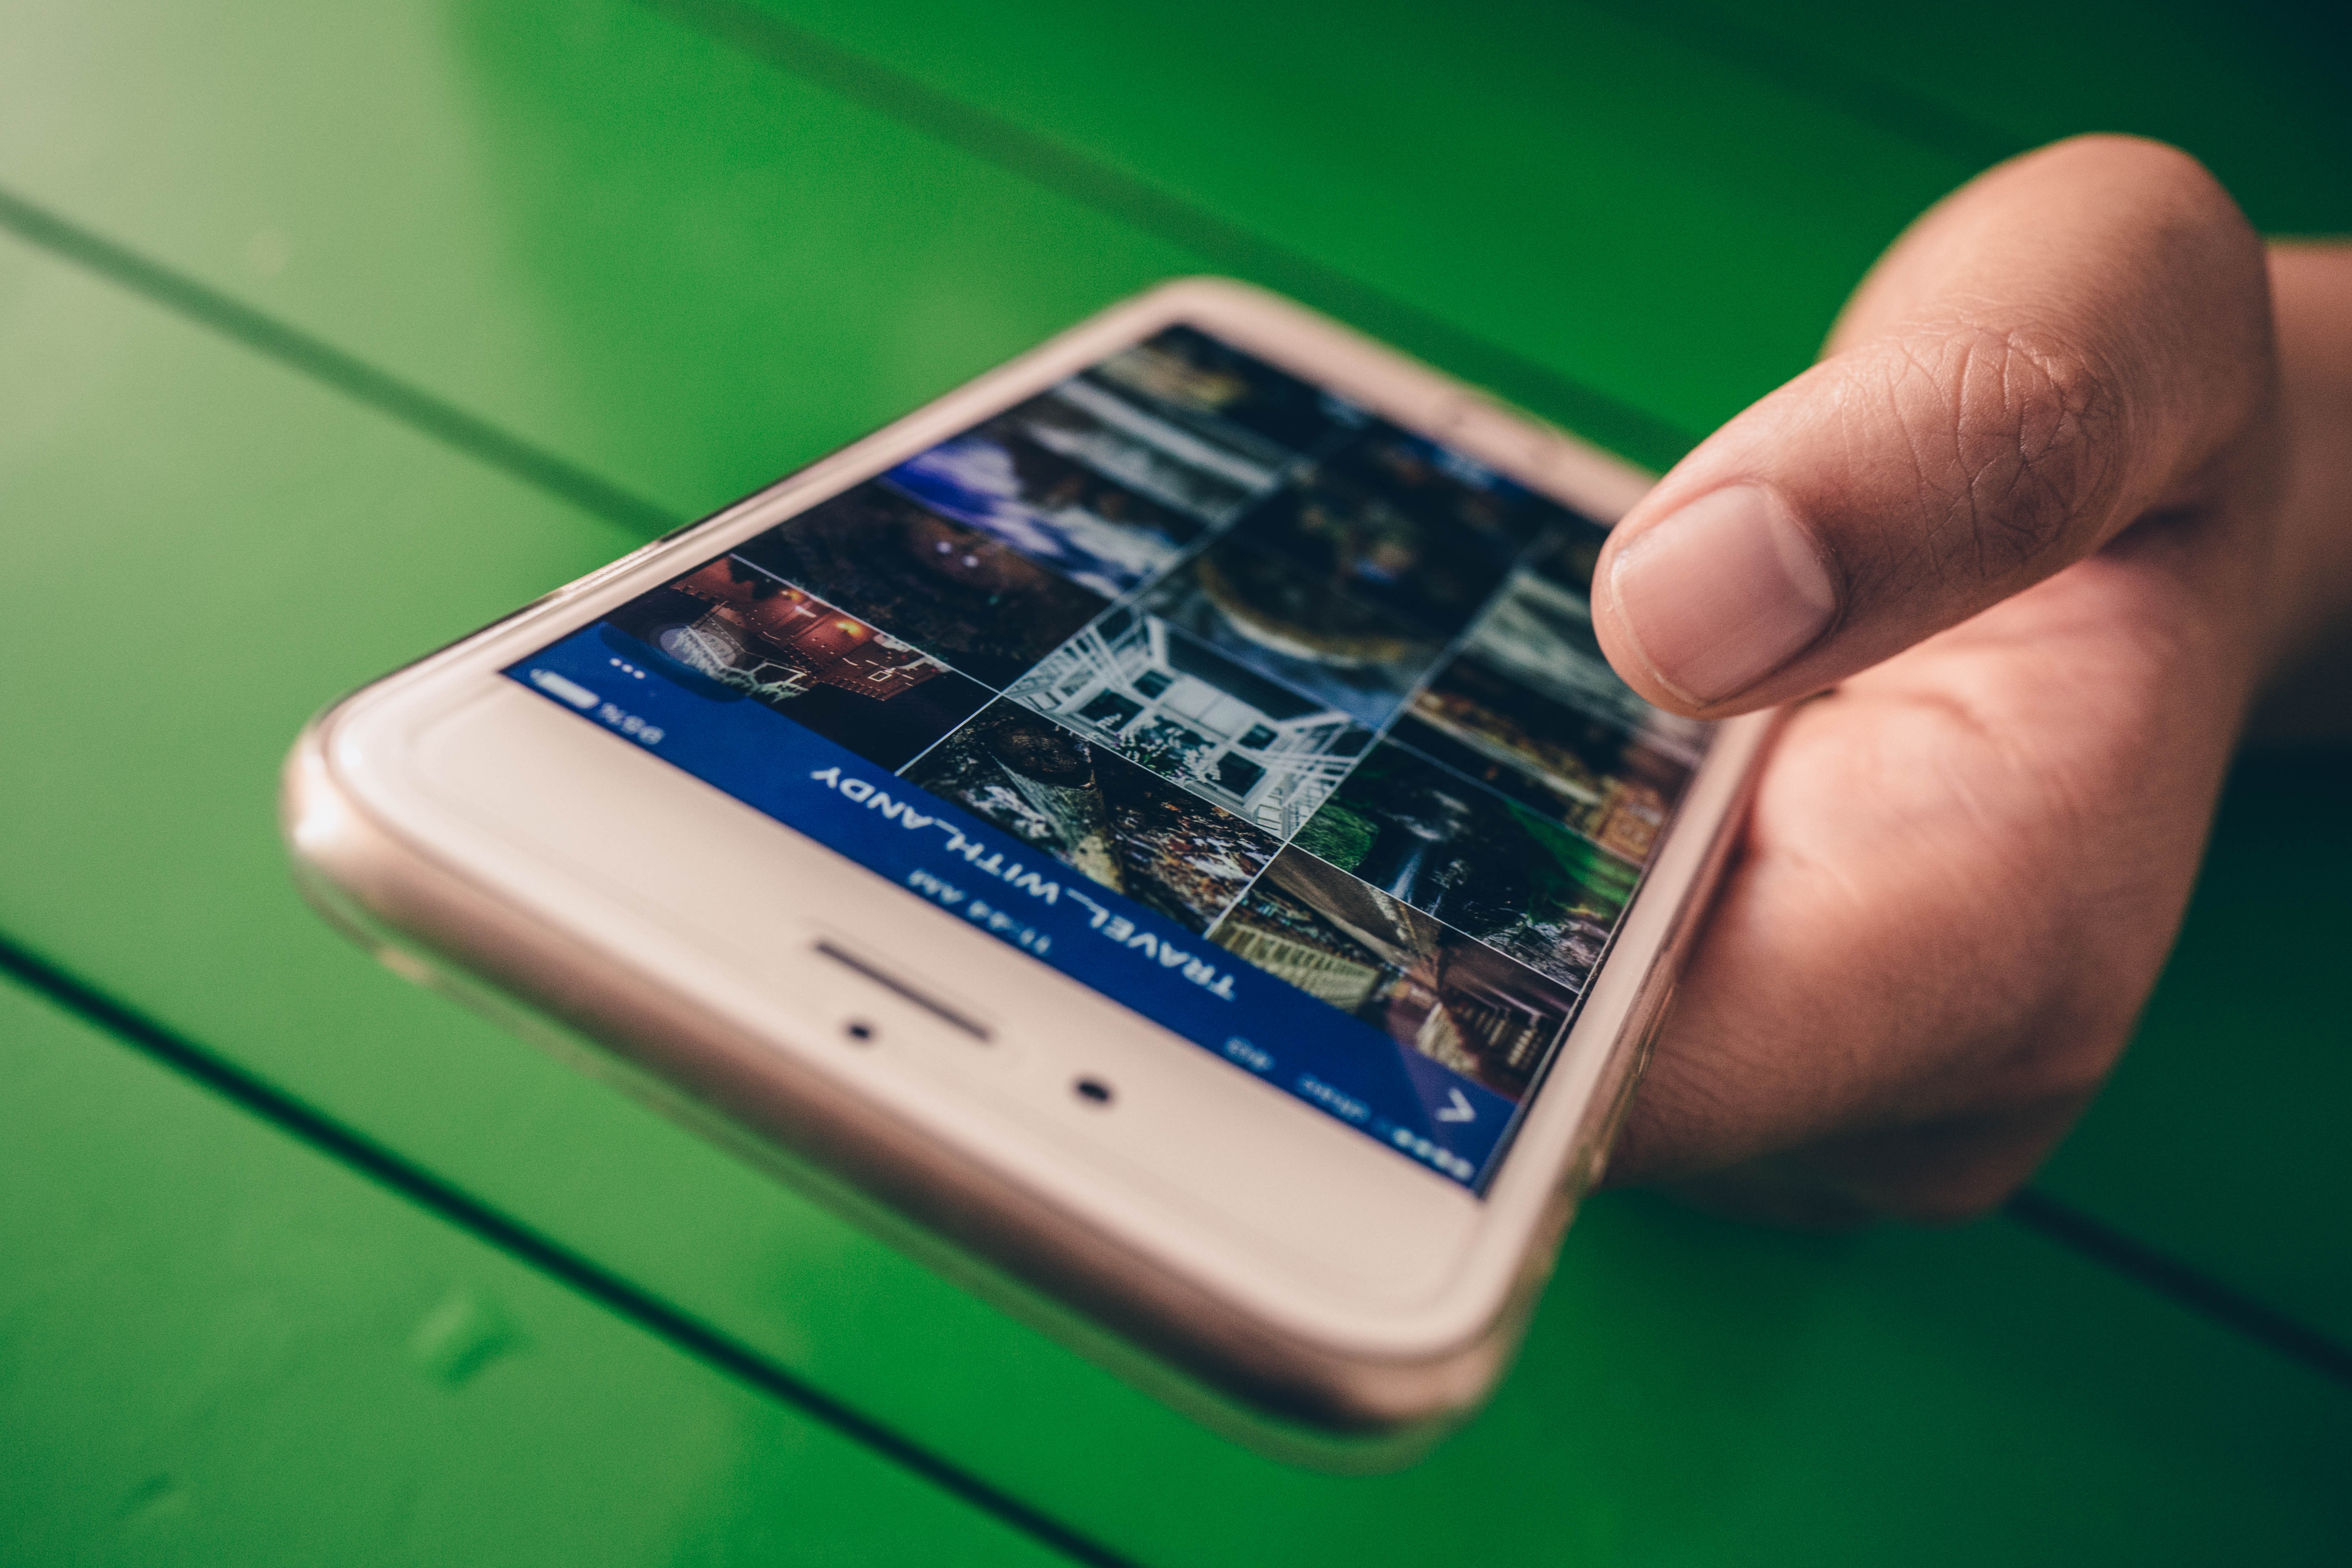
gadget, green, electronics, smartphone, electronic device, technology, mobile phone, portable communications device, communication device, games, hand, finger, cellular network